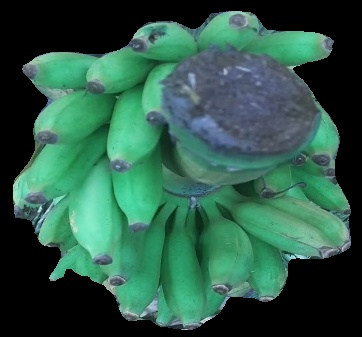
Variety: elakki-bale
Grade: grade1